Antonio Delgado

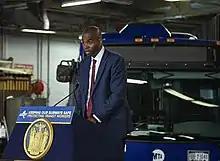
Delgado speaking at one of his first events as Lieutenant Governor of New York

On April 12, 2022, New York Lieutenant Governor Brian Benjamin resigned from office after being arrested in a corruption scandal. On May 3, 2022, New York Governor Kathy Hochul appointed Delgado lieutenant governor of New York. He was sworn in on May 25. Delgado is the first Latino to hold statewide office in New York.